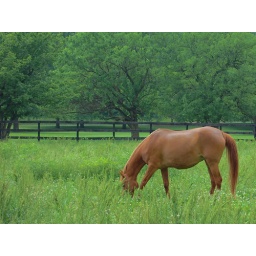
I love the contrast in the brown horse and the lush green